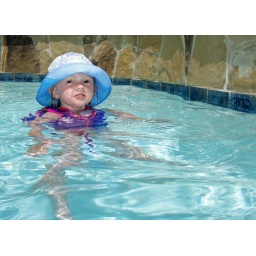
Young girl in a floppy hat in a suburban pool